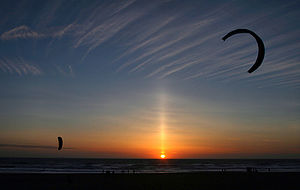
Solsøjle
Solsøjle og kitesurfer ved  San Francisco i California.
En solsøjle er et lysfænomen på himlen, bestående af en lysende, lodret stribe op over solen, frembragt ved solstrålernes refleksion gennem iskrystaller. En solsøjle ses ved solop- eller nedgang. Den opstår ved spejling af lyset i - eller på - de iskrystaller som cirrusskyerne består af.